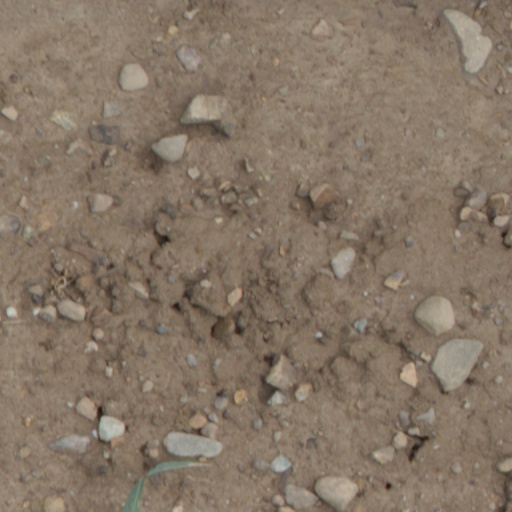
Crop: wheat